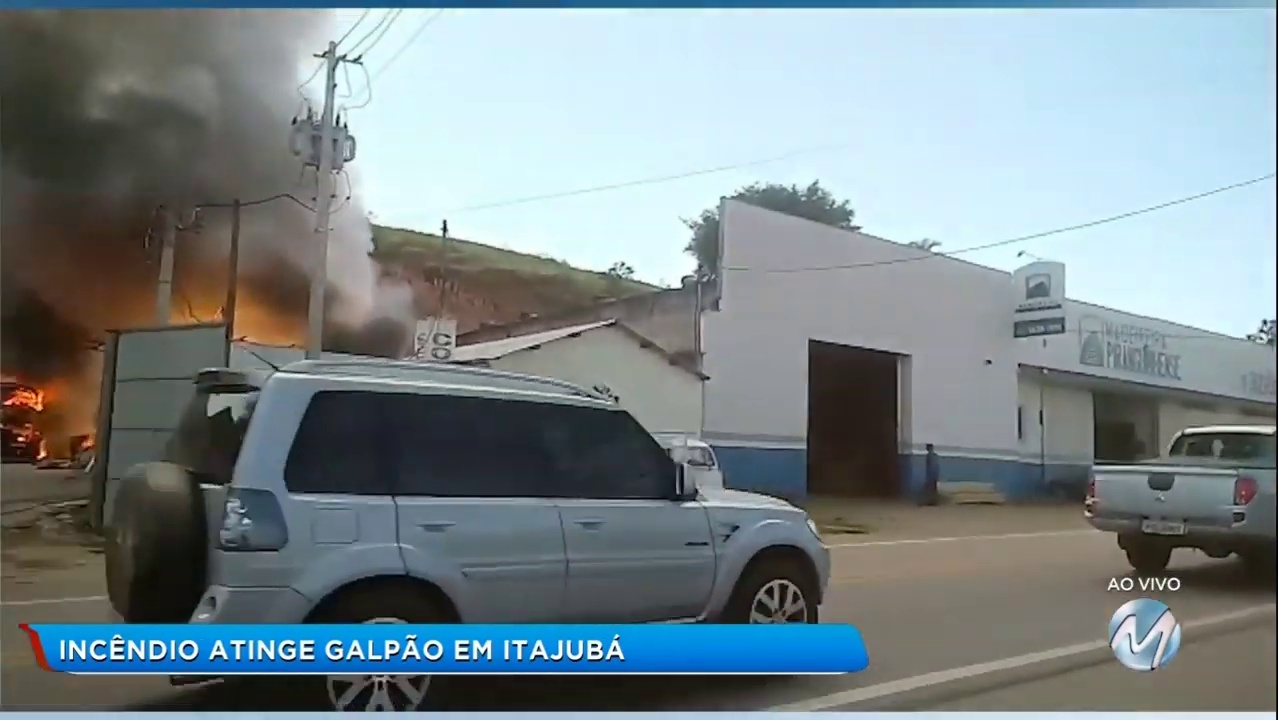
Fire: yes
Smoke: no